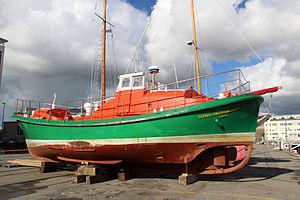
Le canot de sauvetage de la SNSM Patron François Morin de l'ïle d'Ouessant devant le chantier du Guip, quai Malbert à Brest
La Société nationale de sauvetage en mer est une association française, reconnue d'utilité publique. Elle a pour vocation de secourir bénévolement et gratuitement les vies humaines en danger, en mer.
Cette liste recense les bateaux français, maritimes et fluviaux, protégés au titre des monuments historiques :
Le Patron François Morin est un ancien bateau de la Société nationale de sauvetage en mer, en service à l'île d'Ouessant de 1960 à 1995. Ce canot tous temps, à double coque en bois, insubmersible et autovidant, pouvait sortir par n'importe quelles conditions de mer et de vent.